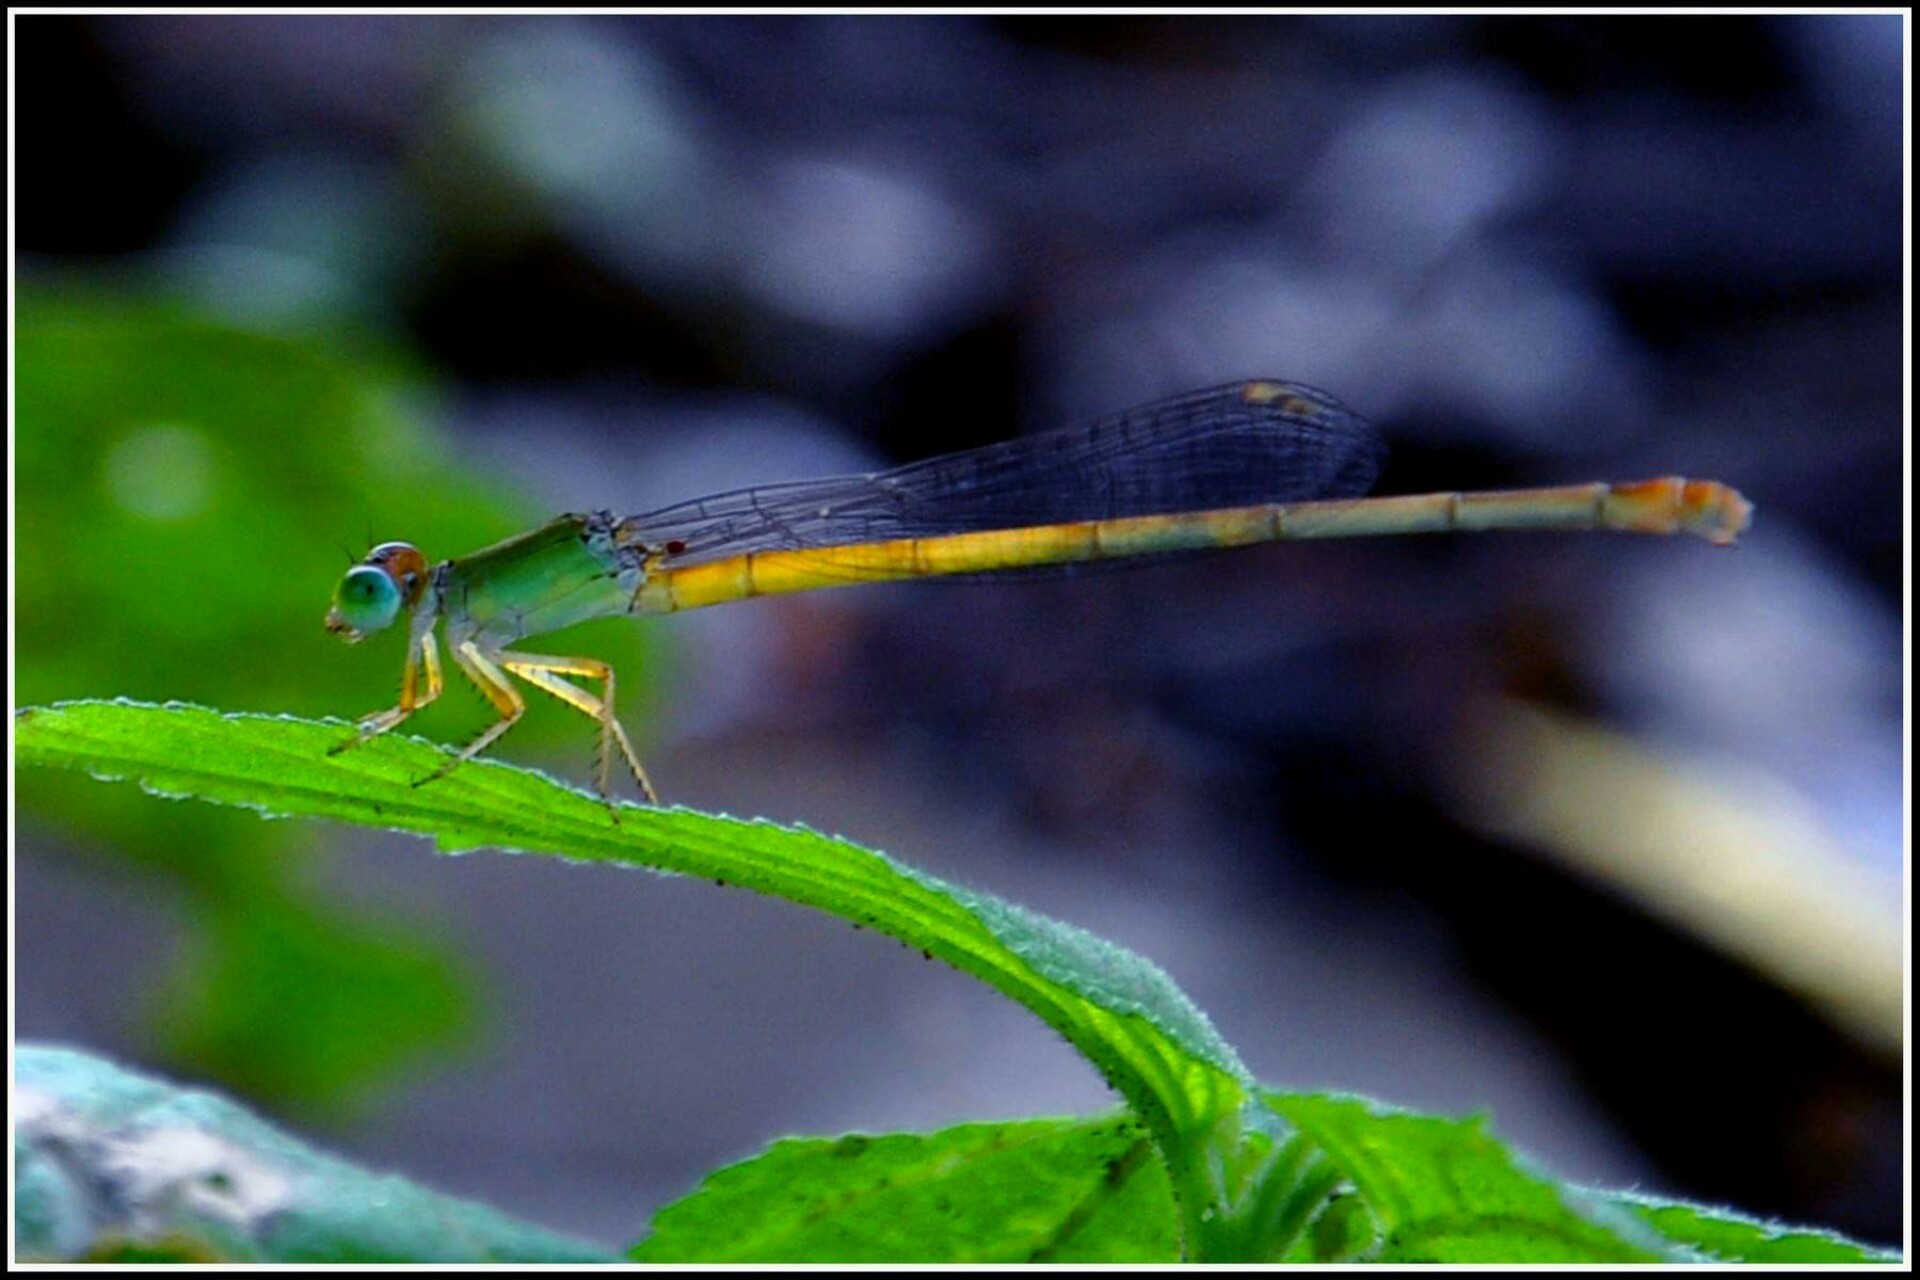
nature, insect, dragonfly, damselfly, dragonflies and damseflies, macro photography, invertebrate, organism, leaf, adaptation, plant stem, Coenagrion, plant, arthropod, pest, photography, wildlife